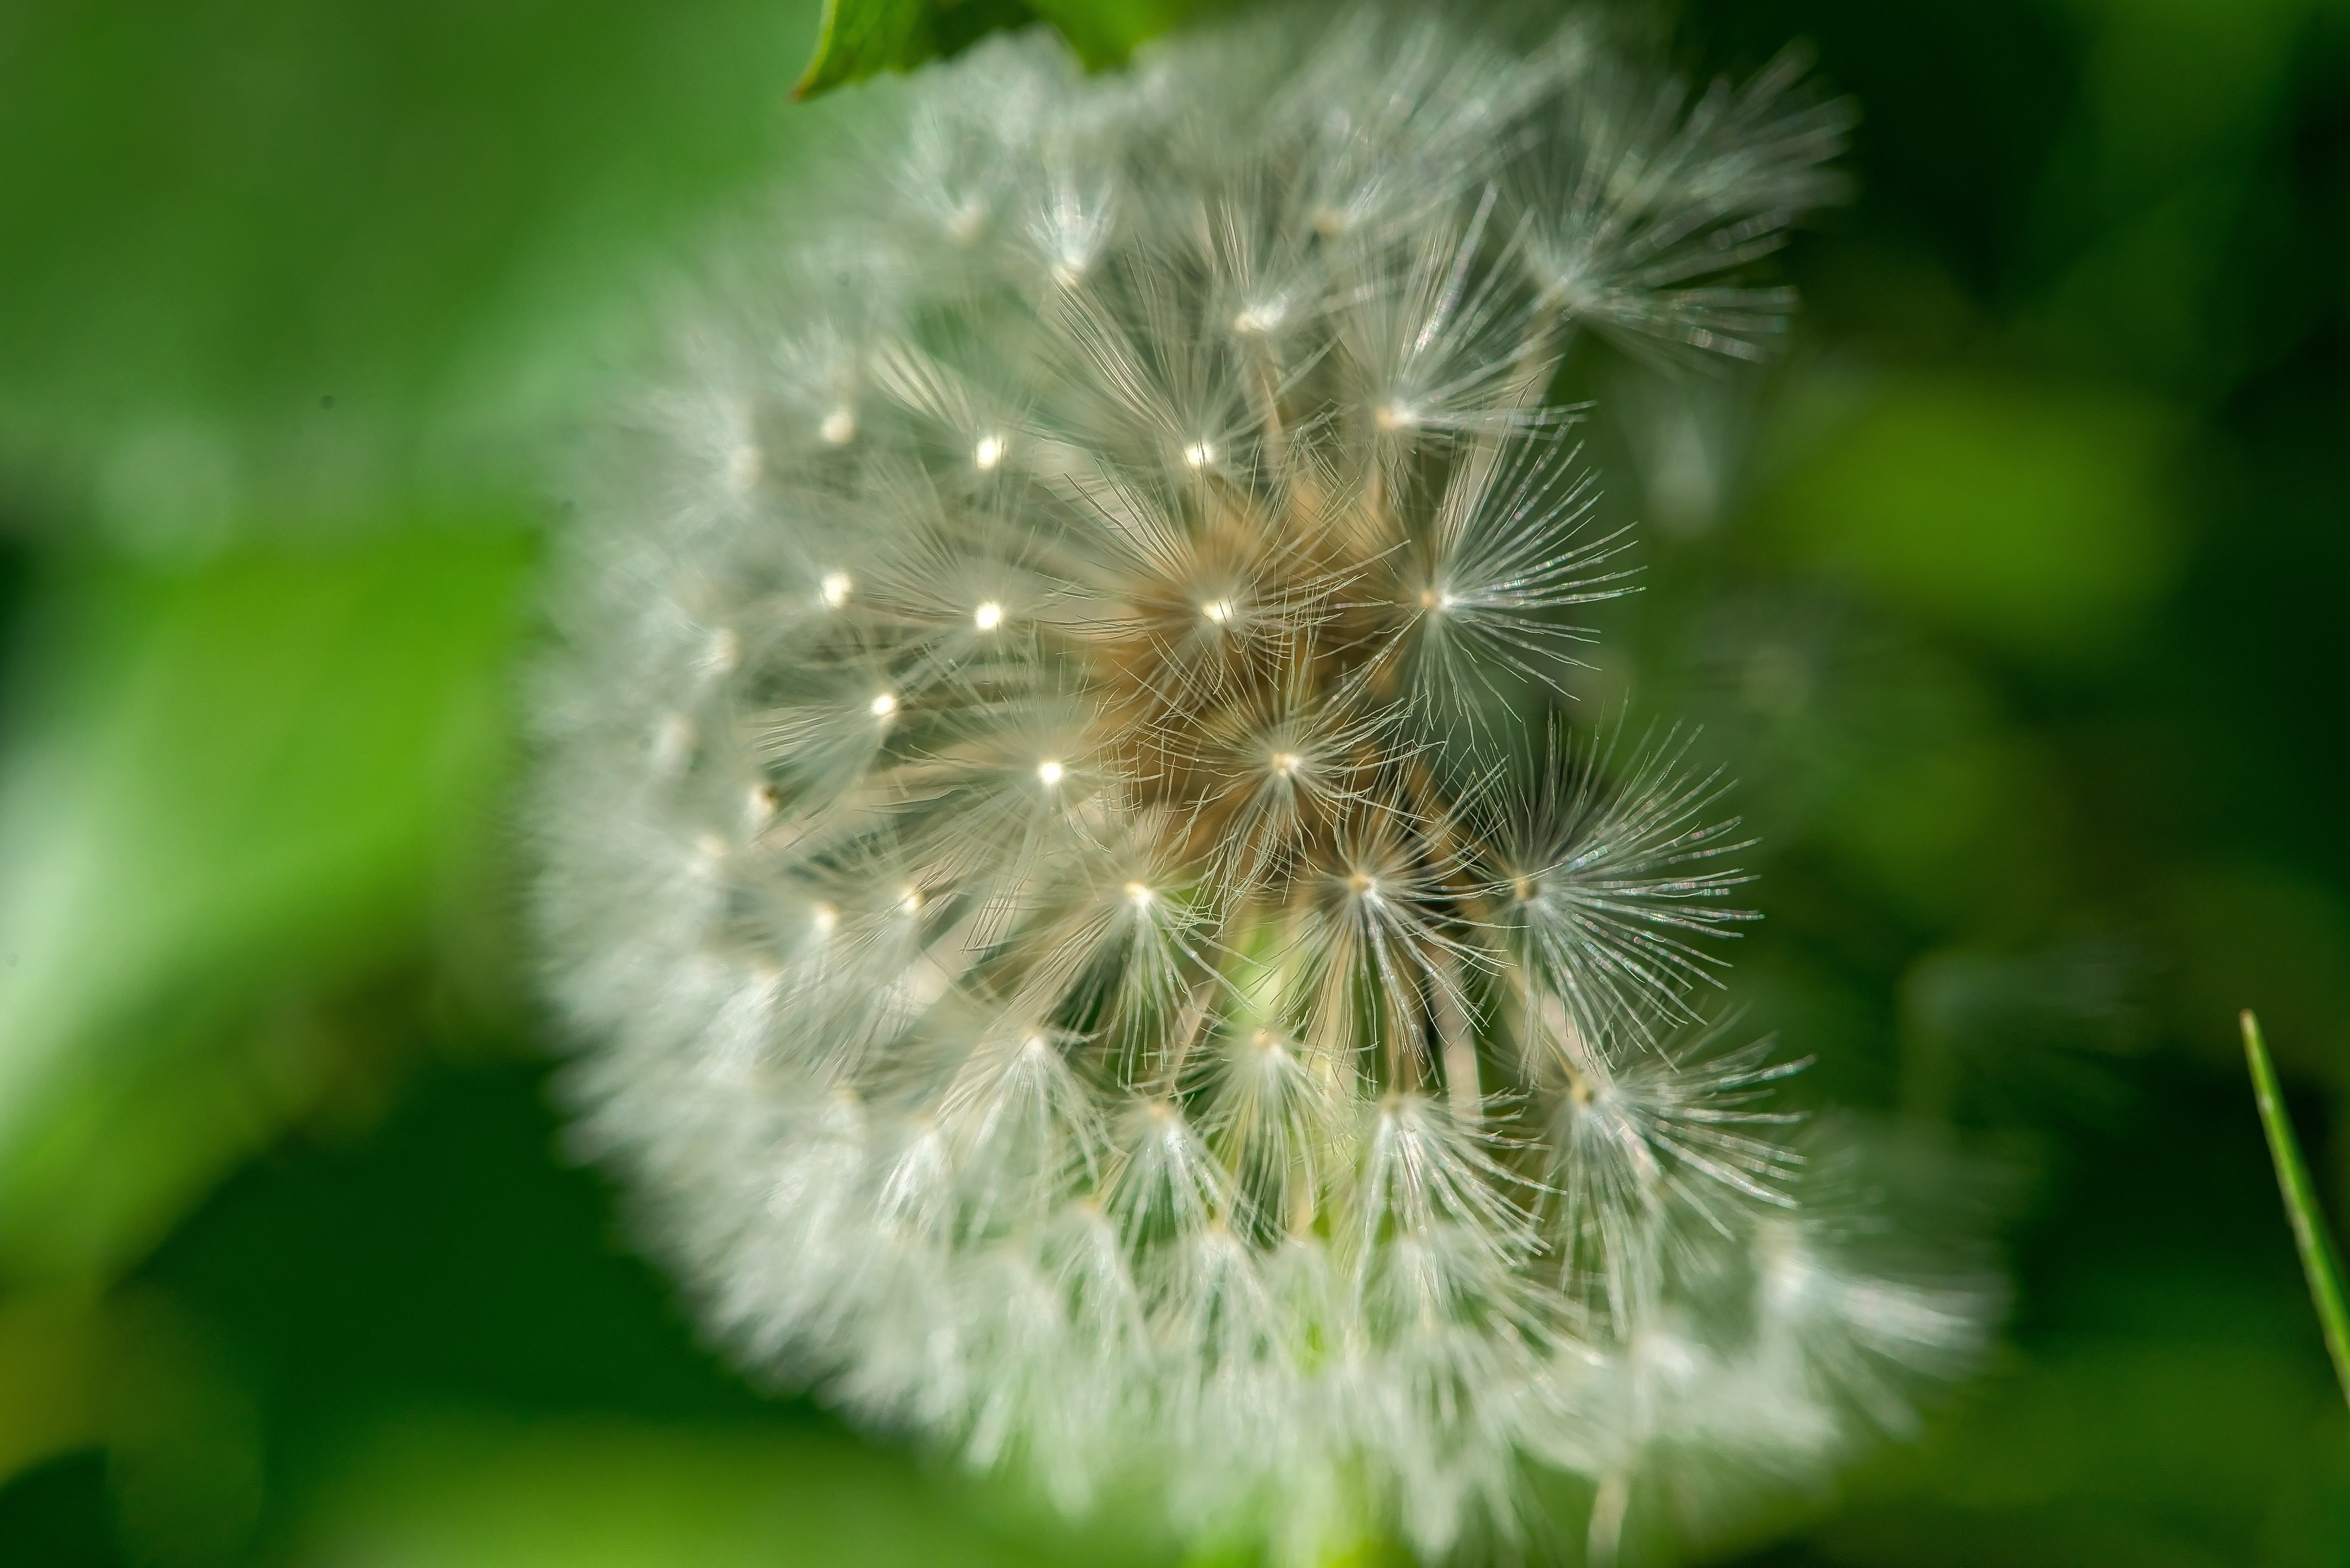
nature, grass, blossom, plant, dandelion, texture, flower, floral, pollen, spring, natural, botany, flora, close up, vegetation, macro photography, stock photography, plant stem, crassocephalum